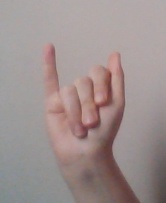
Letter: meem